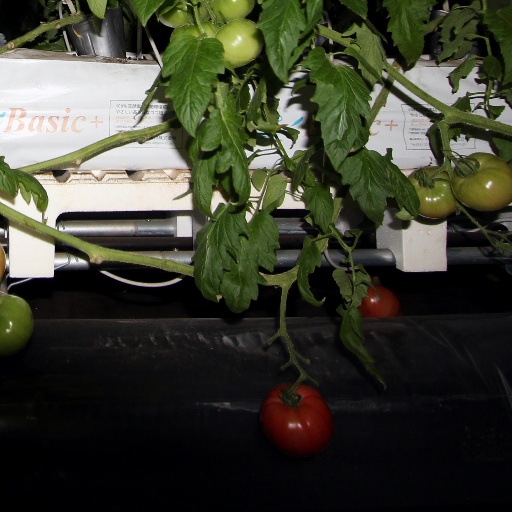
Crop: tomato